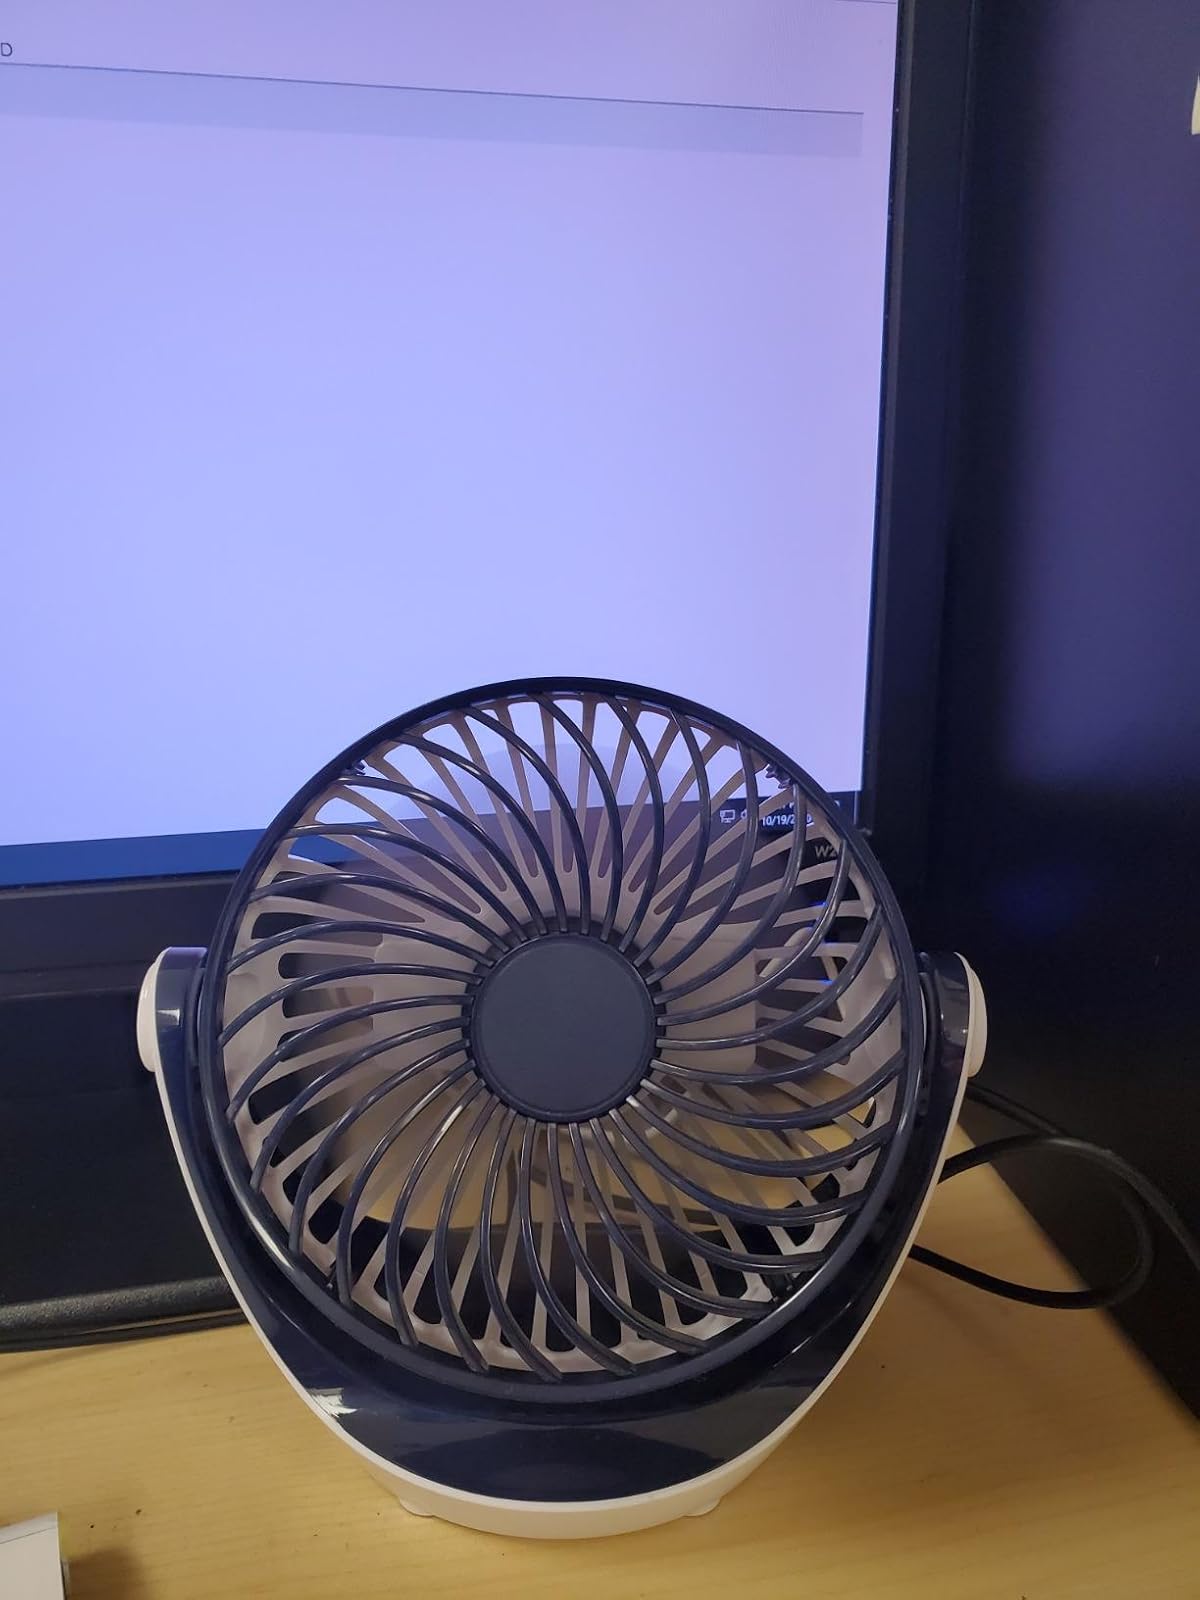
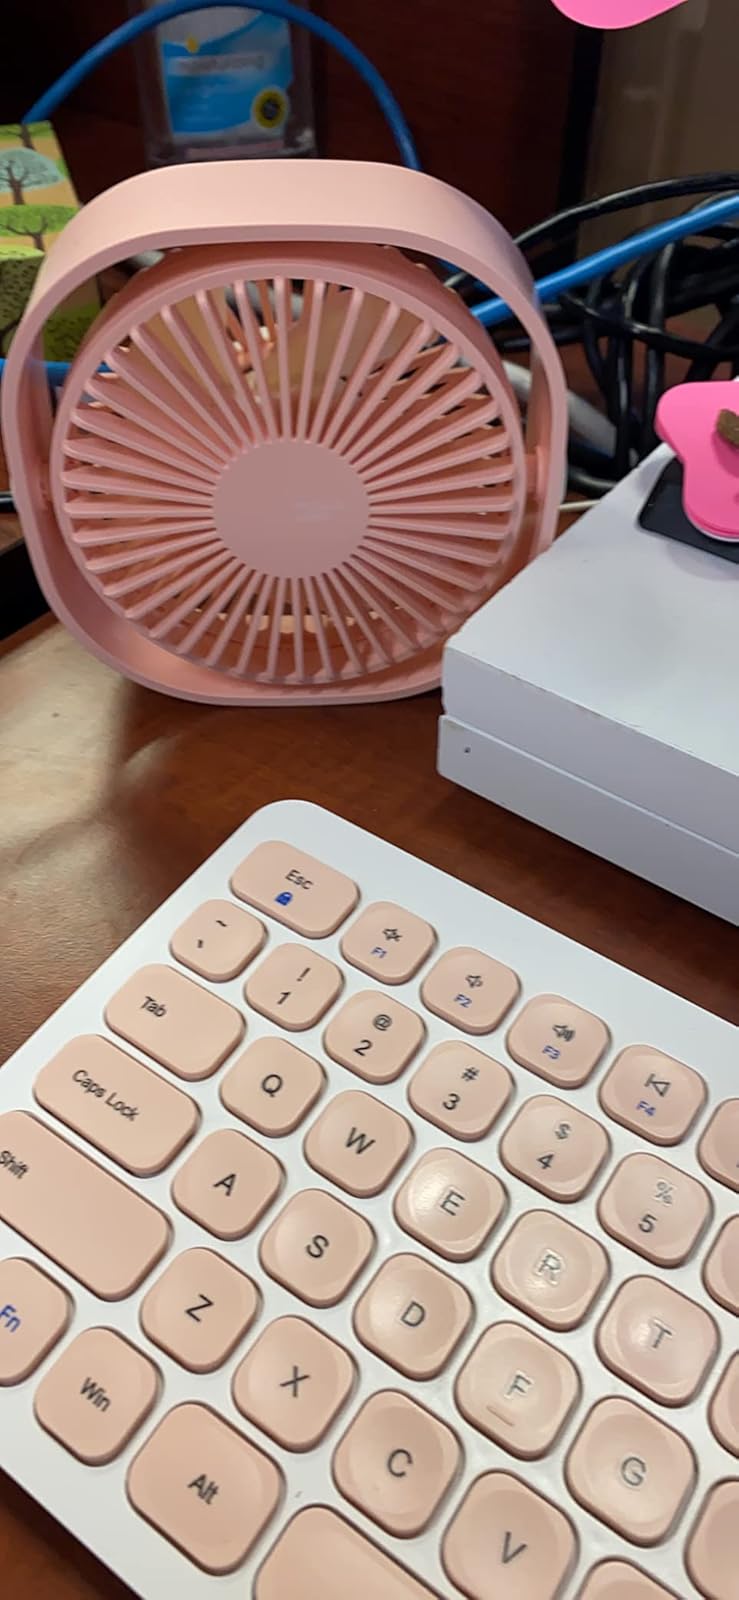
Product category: fan
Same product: no